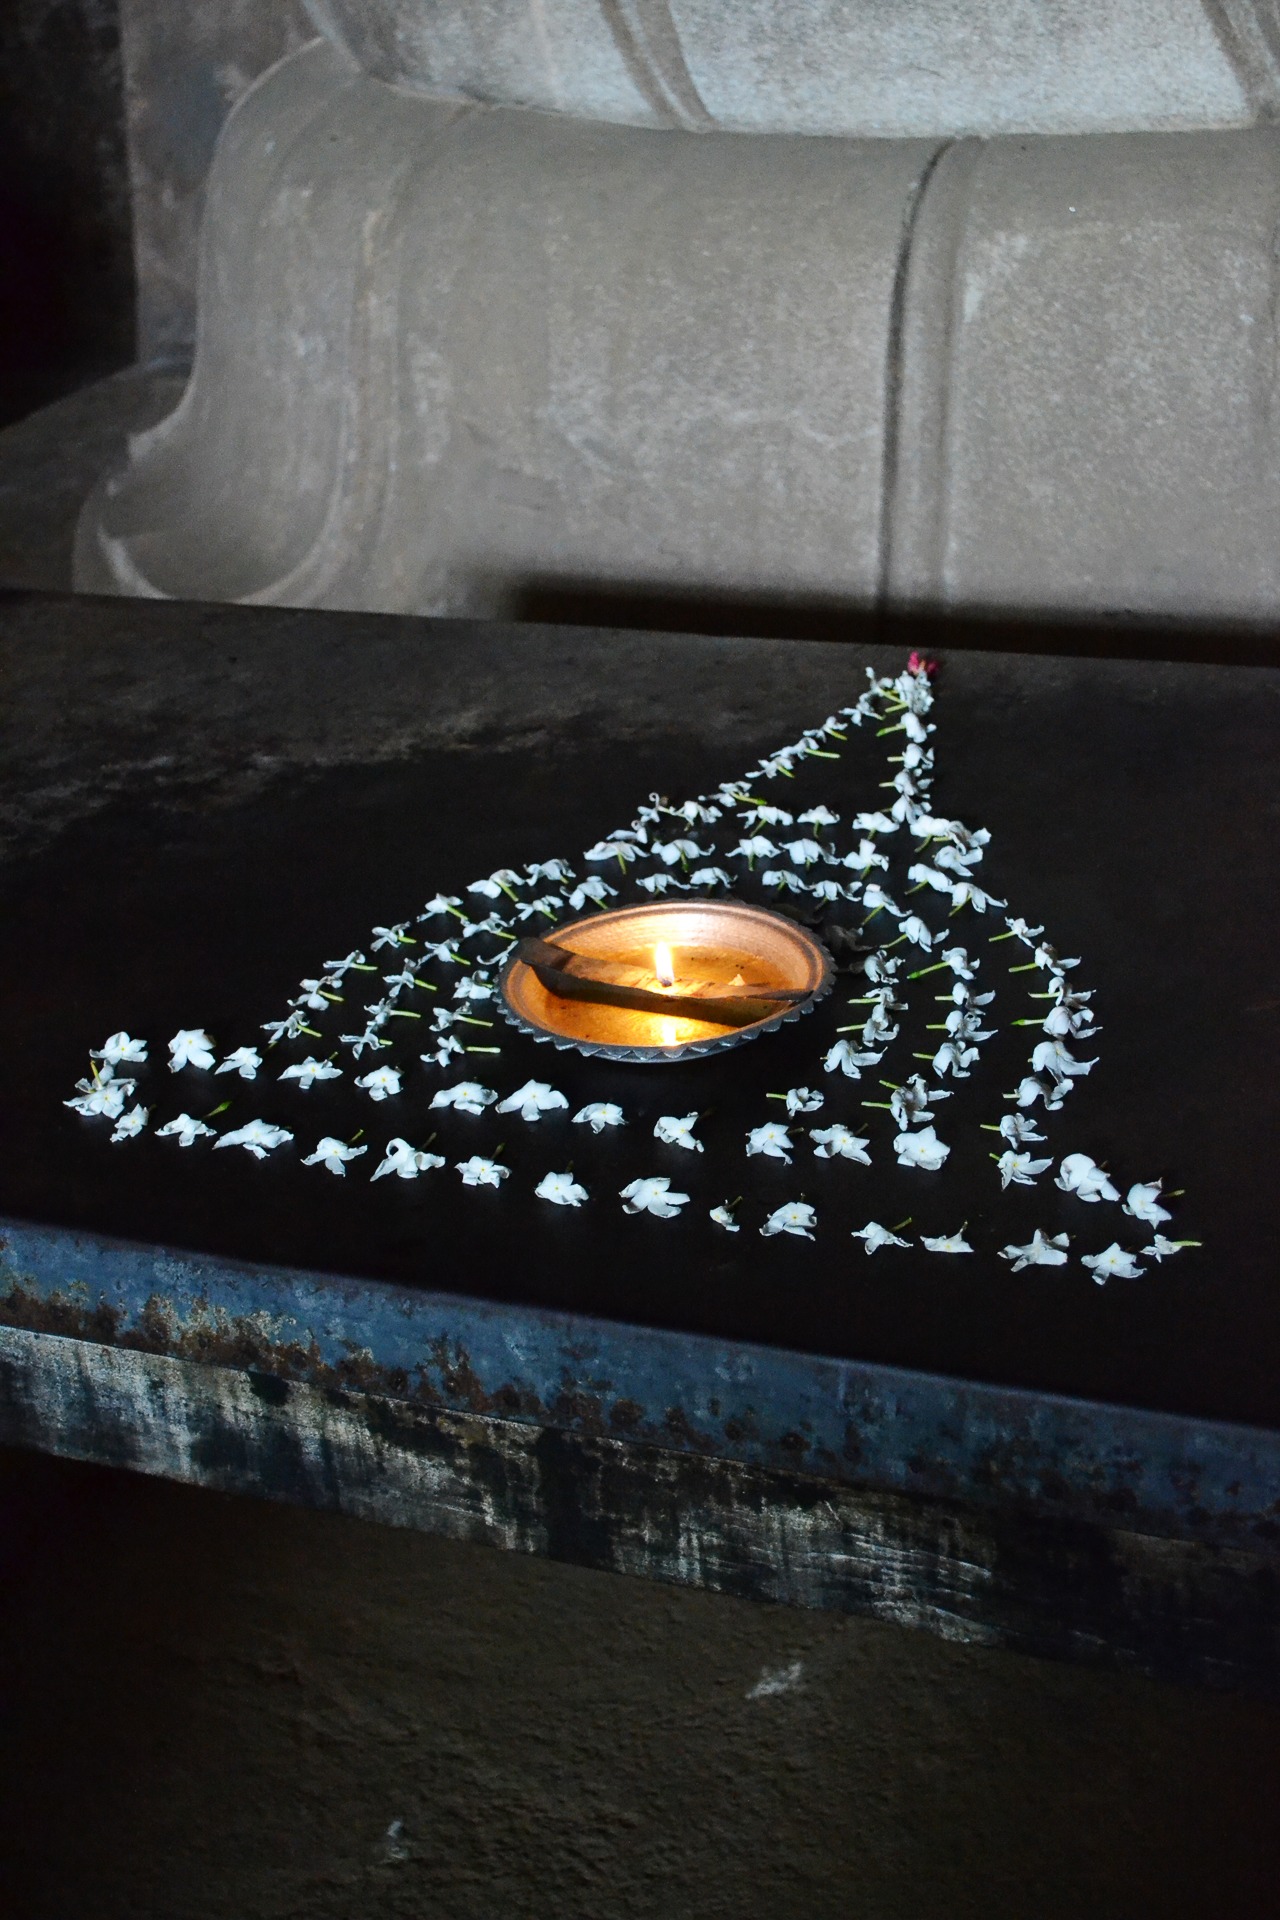
light, statue, reflection, buddhism, castle, ancient, darkness, historic, lighting, sculpture, king, sri lanka, ceylon, ritual, oil lamp, ancient ruins, pooja, mawanella, polonnaruwa, jasmines